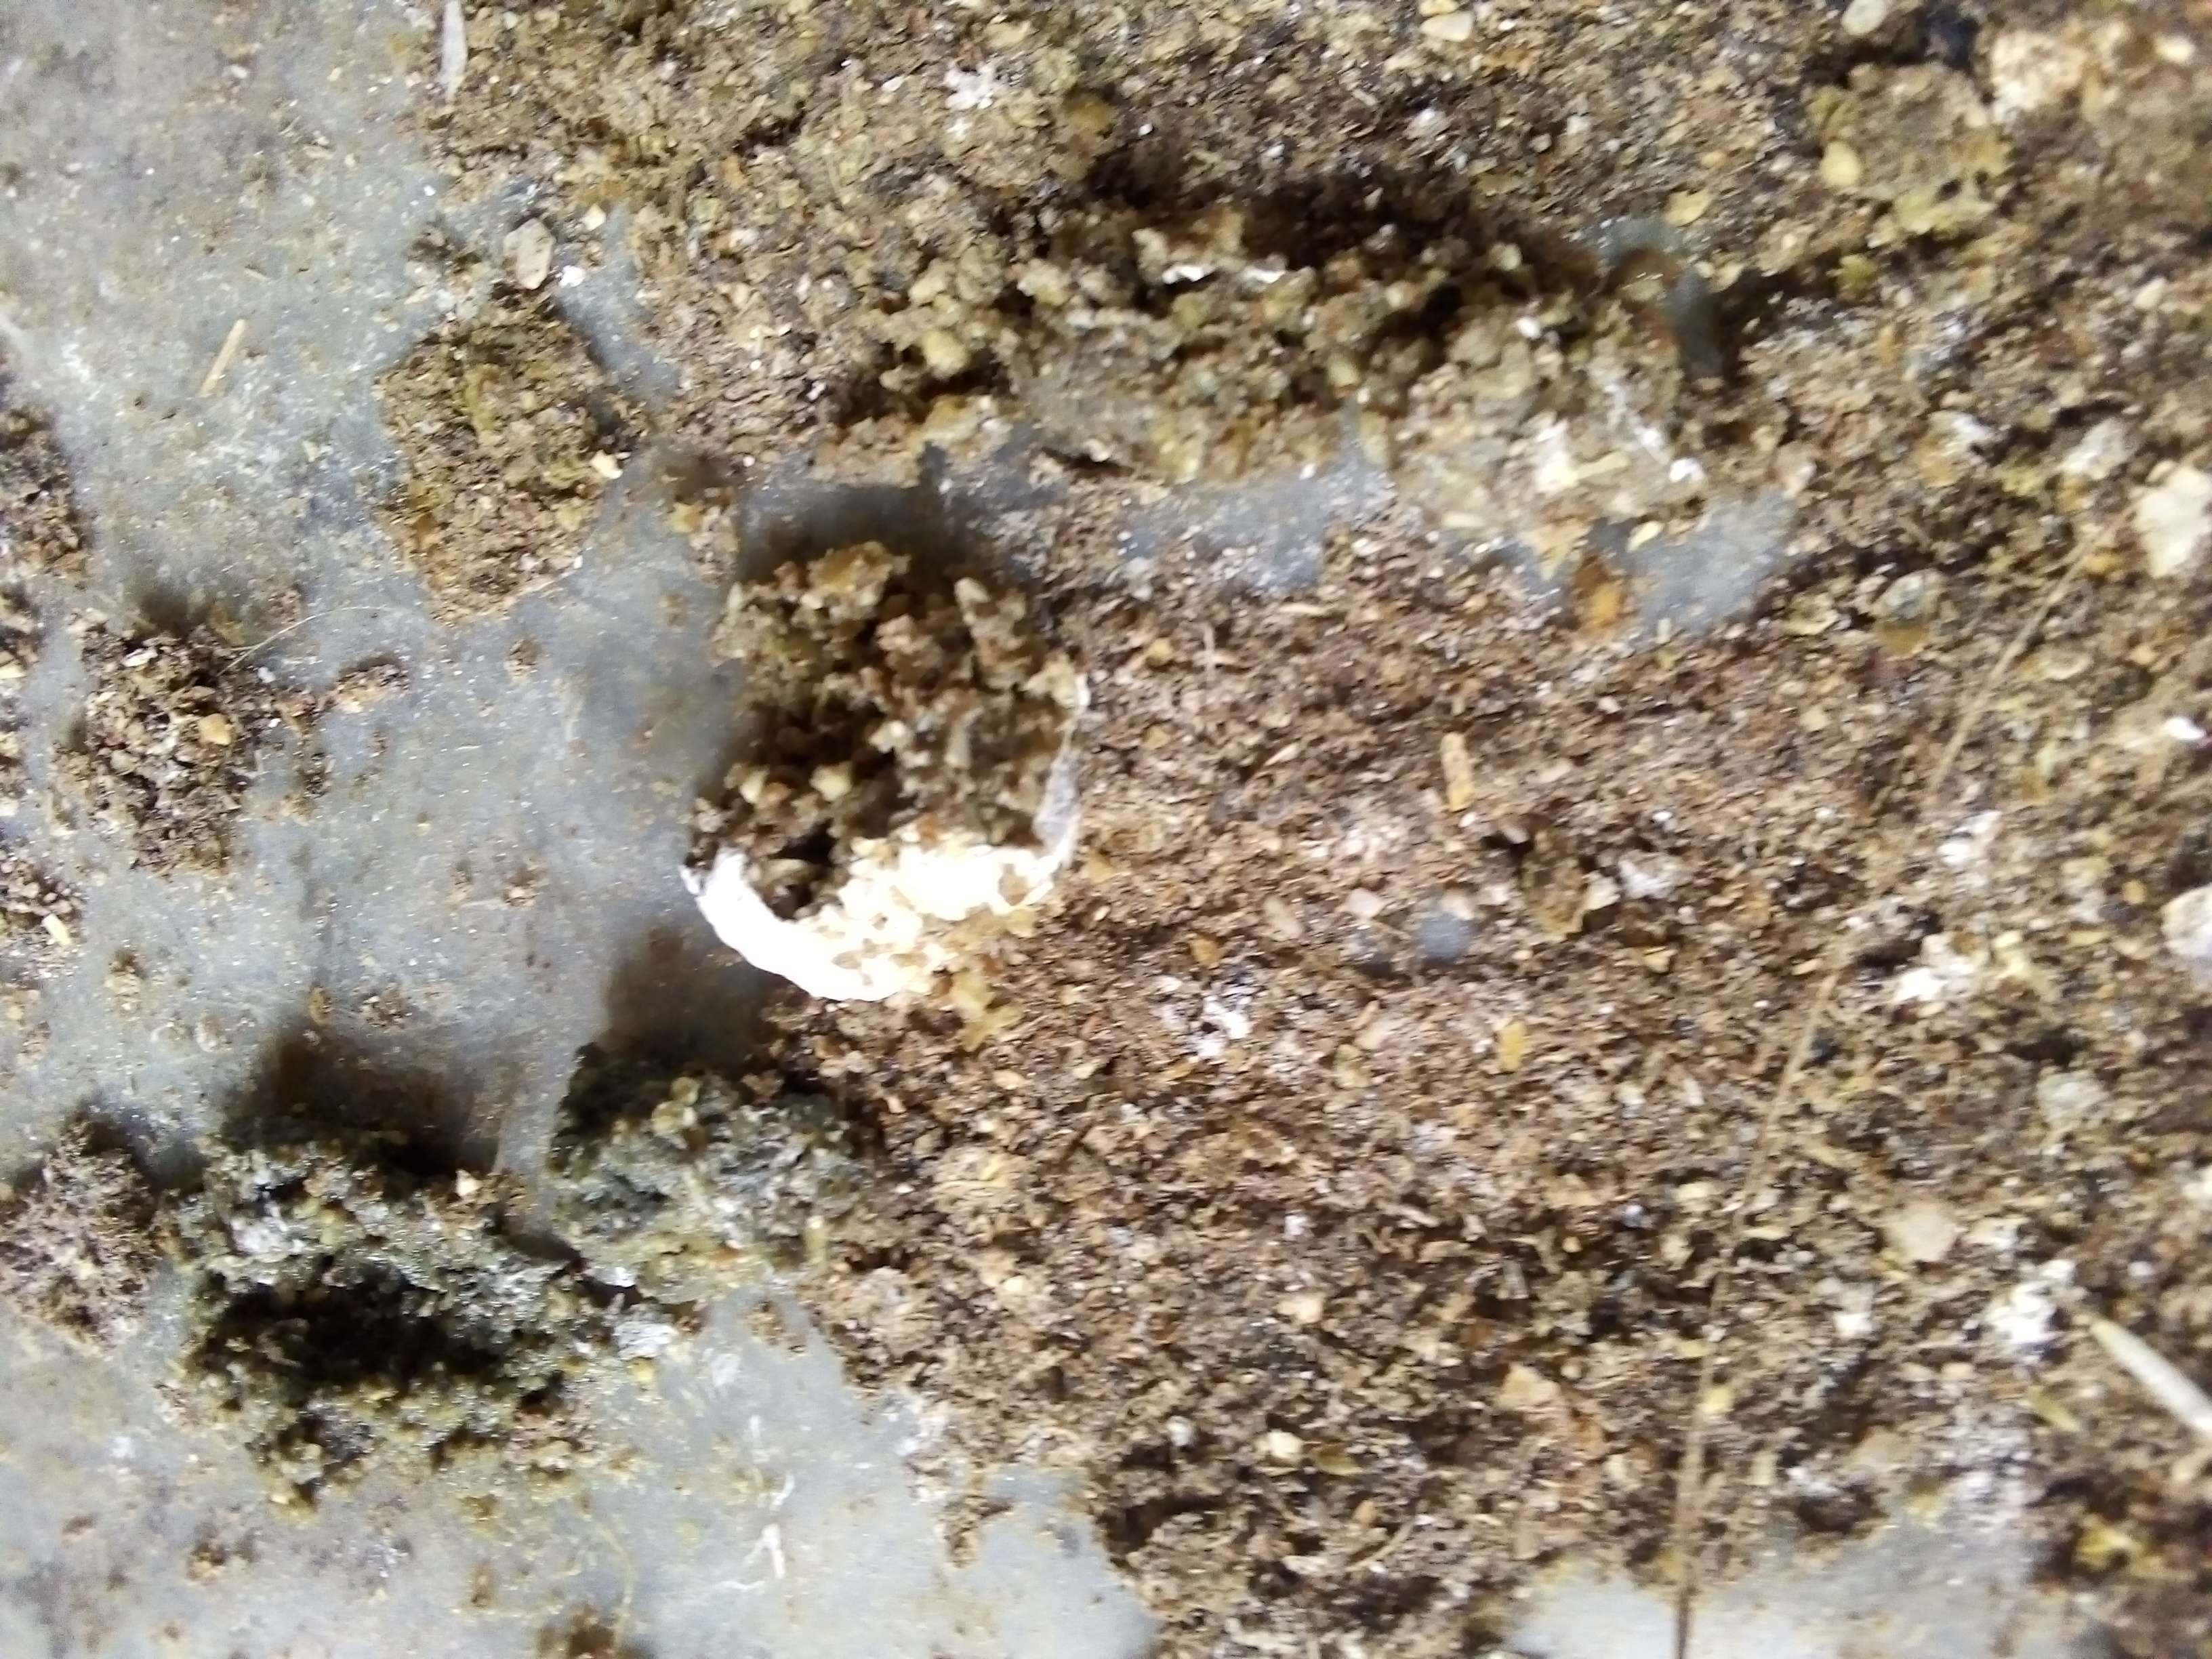
PCR-confirmed diagnosis: Salmonella